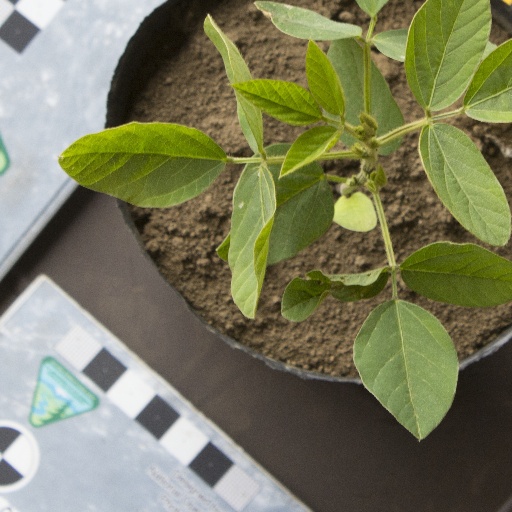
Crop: soybean